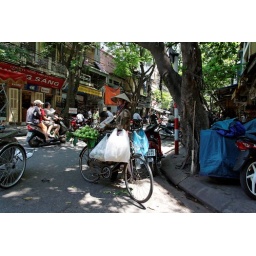
Ha Noi, Girl selling oranges (yes, they're green over there)